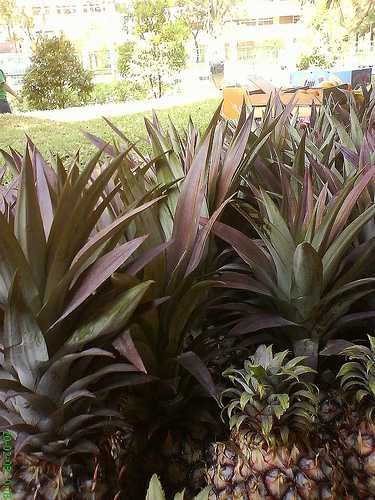
Label: Pineapple